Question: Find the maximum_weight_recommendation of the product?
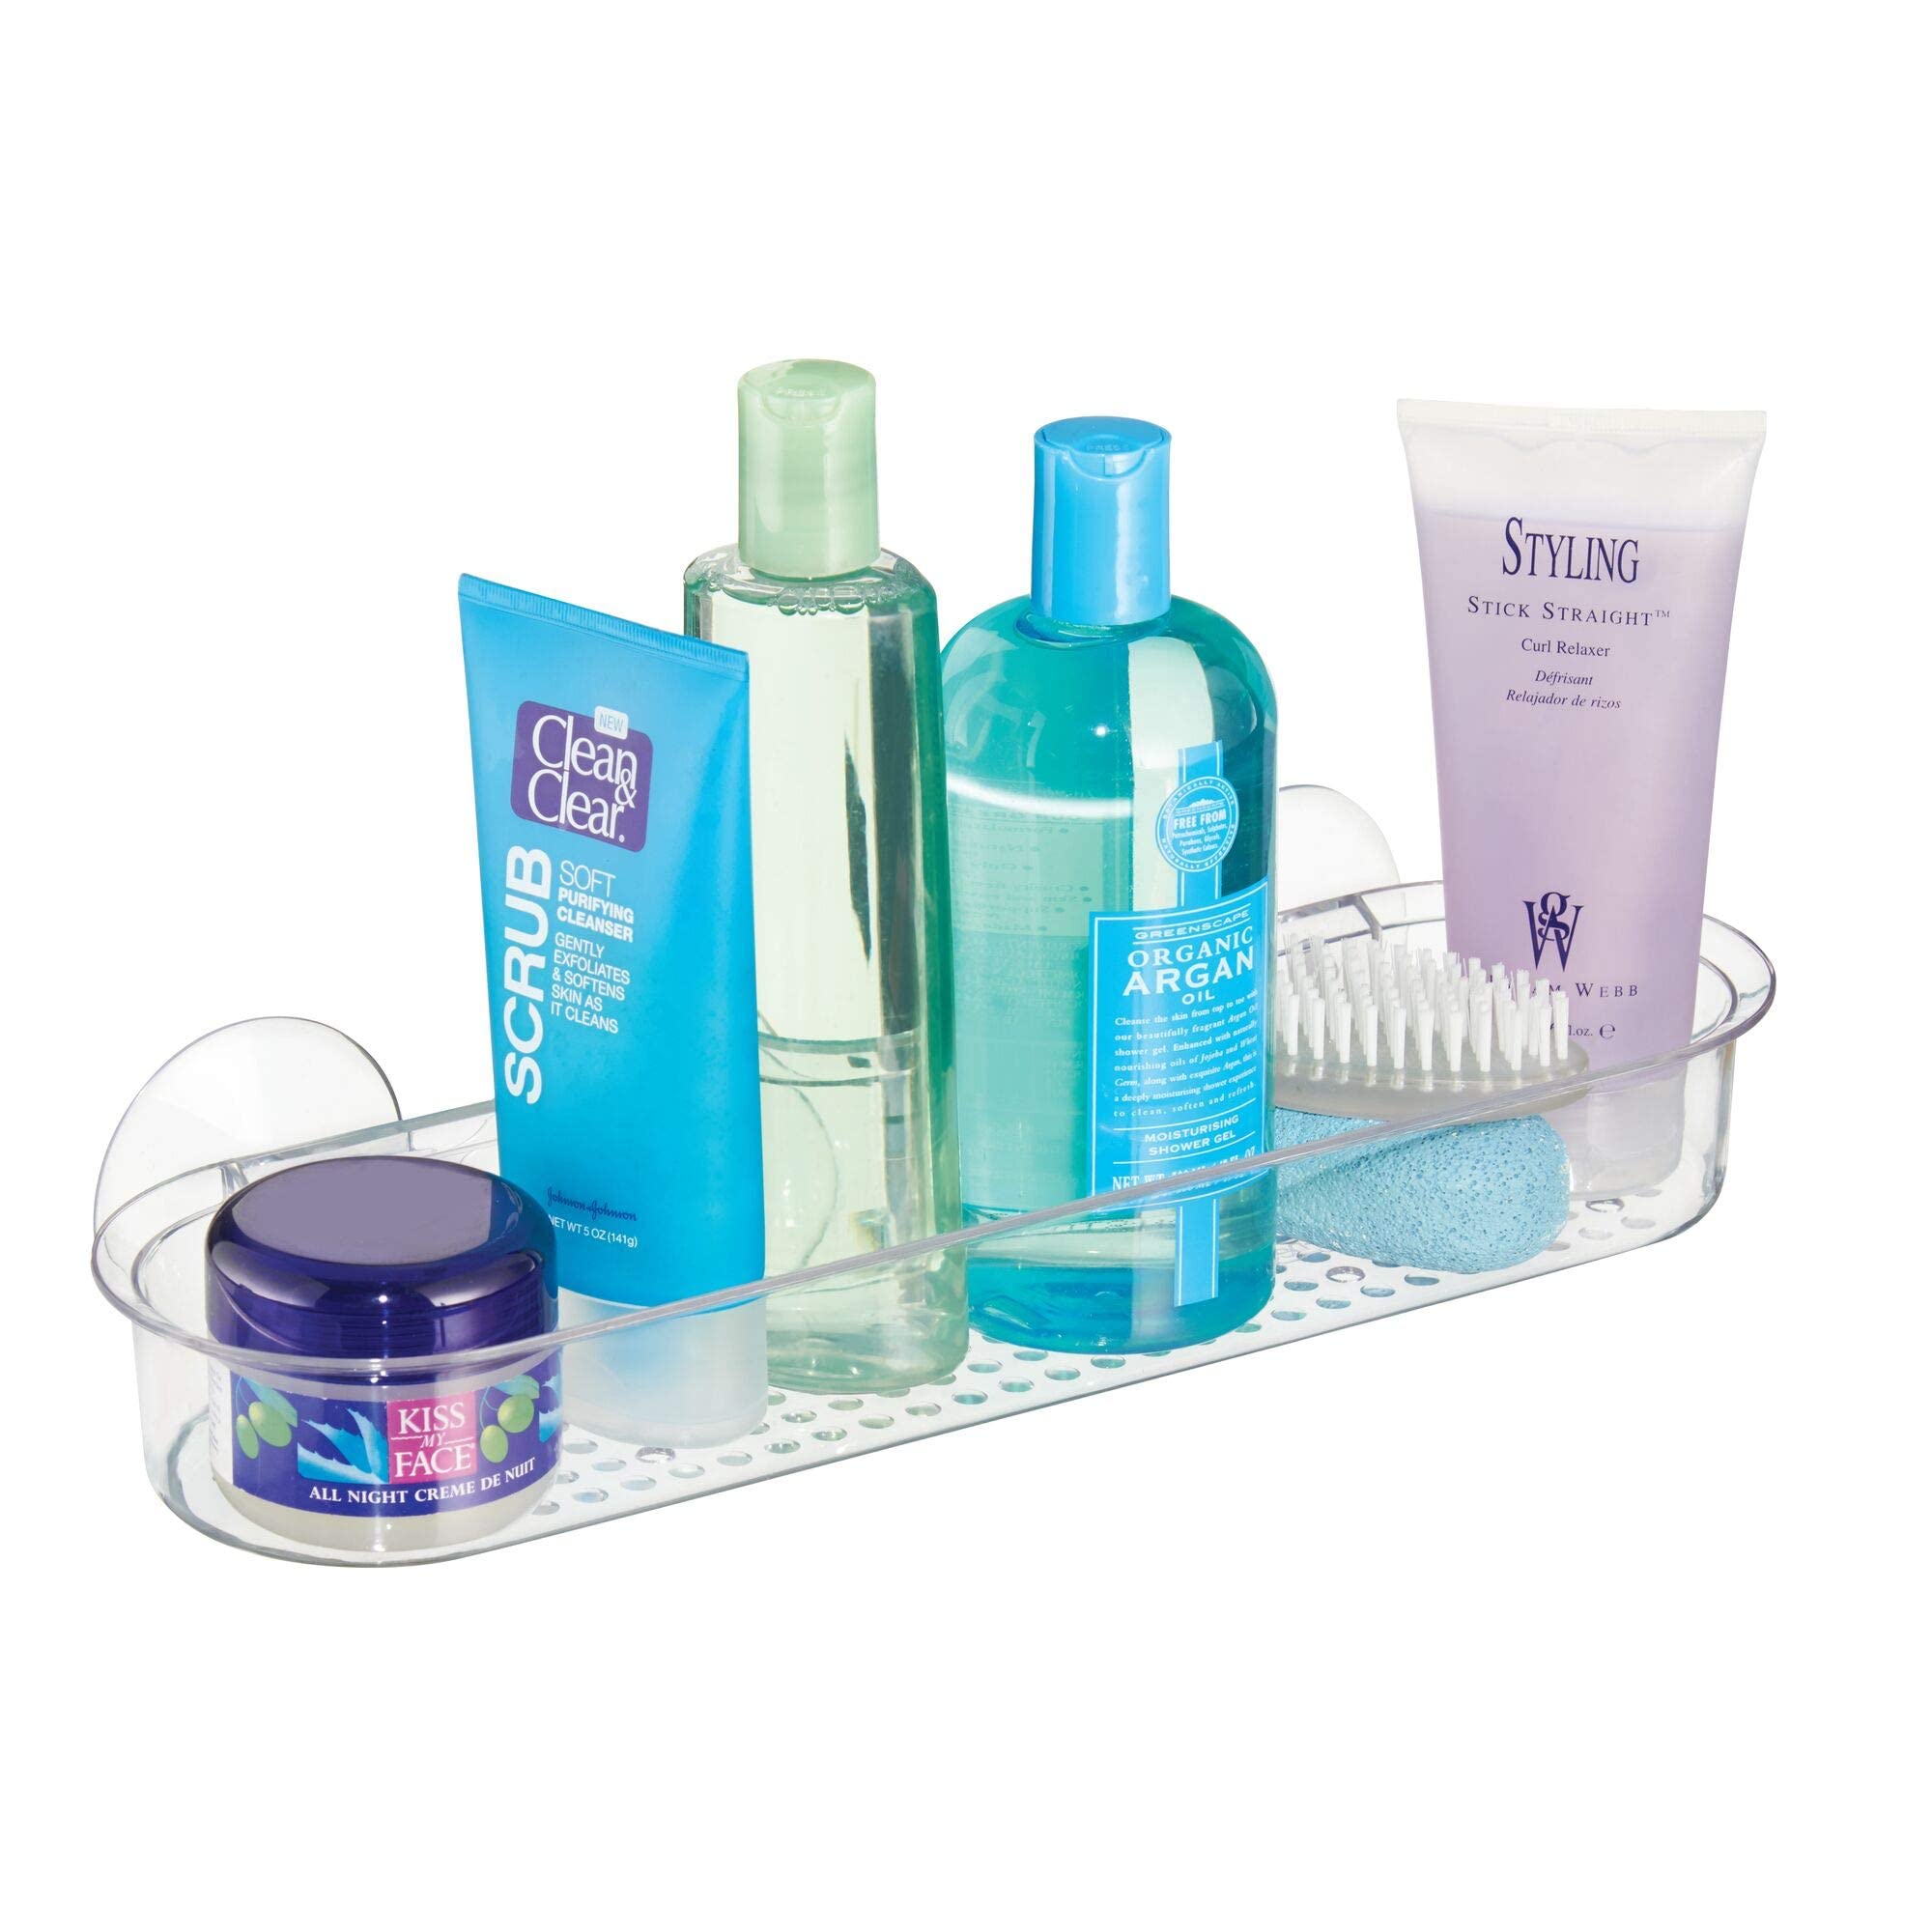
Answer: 5.0 ounce